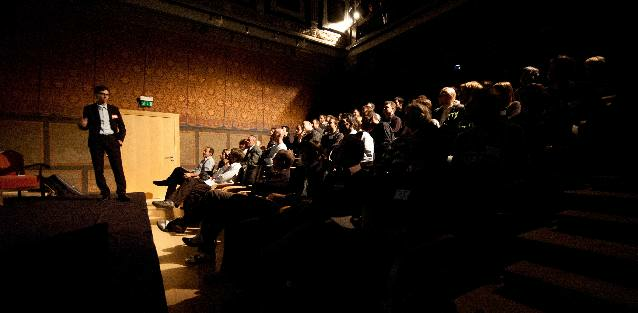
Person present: Yes